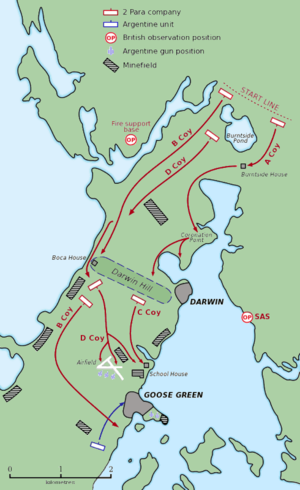
La guerre des Malouines ou guerre de l'Atlantique Sud est un conflit opposant l'Argentine au Royaume-Uni dans les îles Malouines et dans la Géorgie du Sud-et-les îles Sandwich du Sud. Il commence le 2 avril 1982 avec le débarquement de l'armée argentine. Il se termine le 14 juin 1982 par un cessez-le-feu. Il se conclut sur une victoire britannique qui permet au Royaume-Uni d'affirmer sa souveraineté sur ces territoires.
La bataille de Goose Green — connue en espagnol sous le nom de batalla de Pradera del Ganso — est un combat entre les forces argentines et britanniques pendant la guerre des Malouines. Goose Green et l'établissement de Darwin situé non loin de là sur l'île de Malouine orientale sont situées sur le détroit de Choiseul à l'est de l'isthme central de l'île reliant la partie nord à Lafonia. Ces deux villages sont situés à environ 21 km au sud du site où un important débarquement britannique a lieu dans San Carlos Water dans la nuit du 21 au 22 mai 1982.